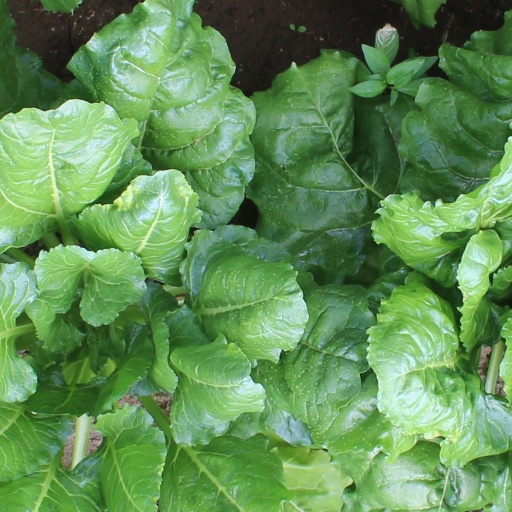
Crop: sugar beet